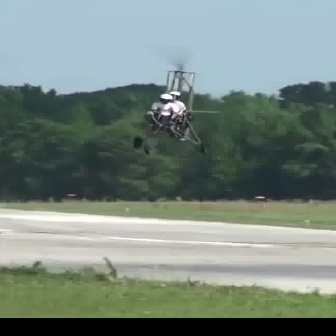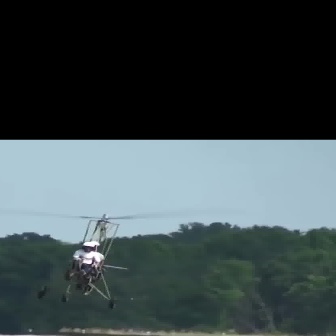
  Please identify the target specified by the bounding box [133,69,217,153] in the first image and locate it in the second image. Return the coordinates in [x_min,y_min,x_max,y_max] format.
Answer: [37,219,127,309]